Chiko Roll
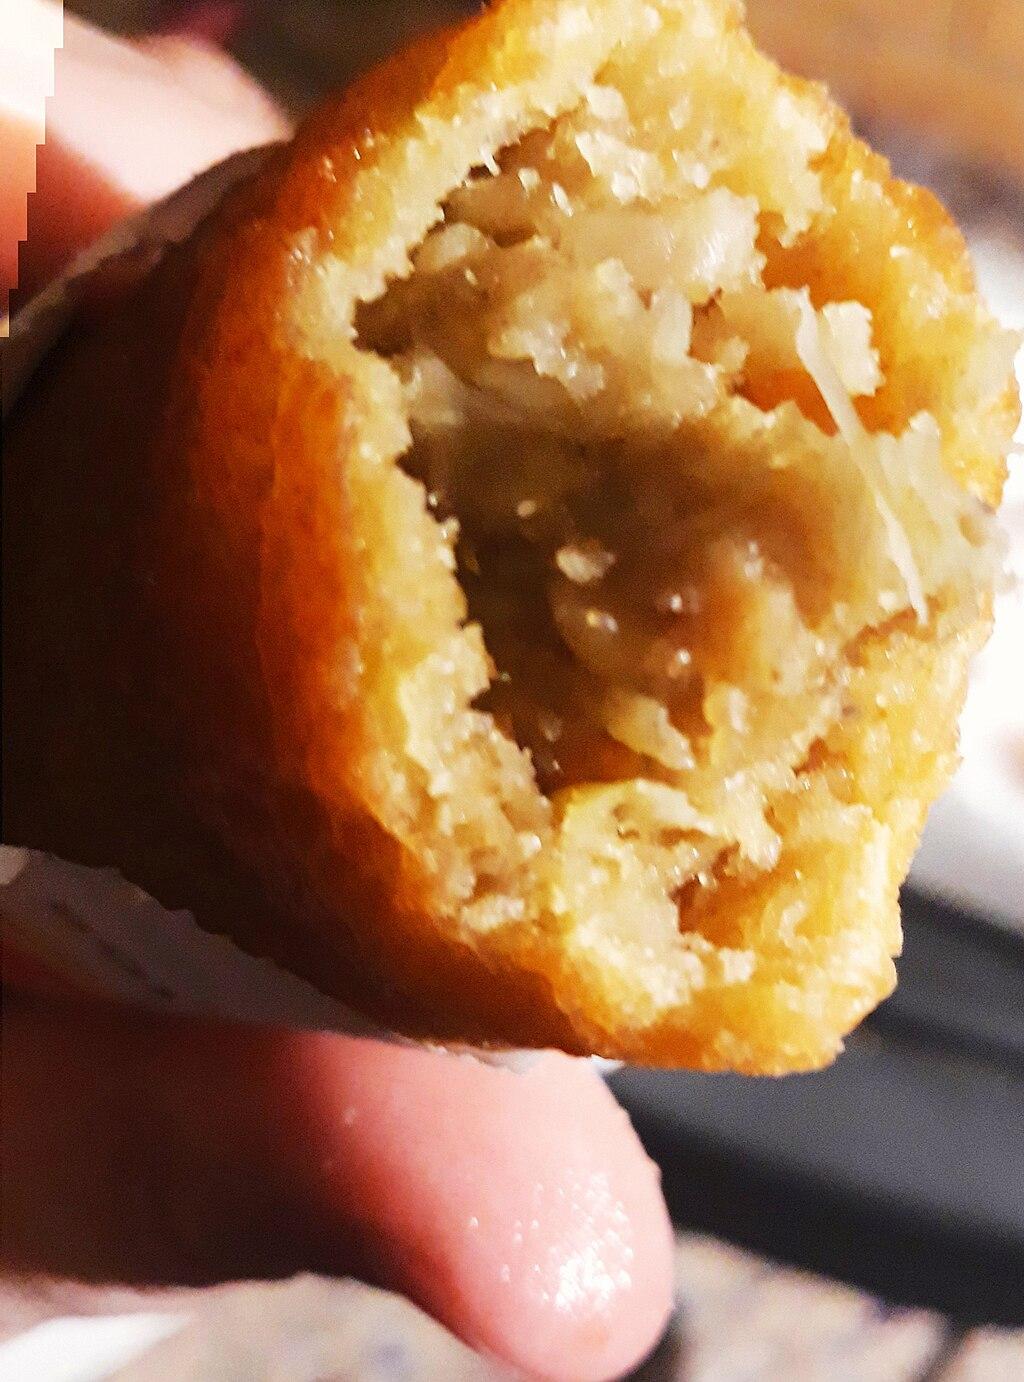
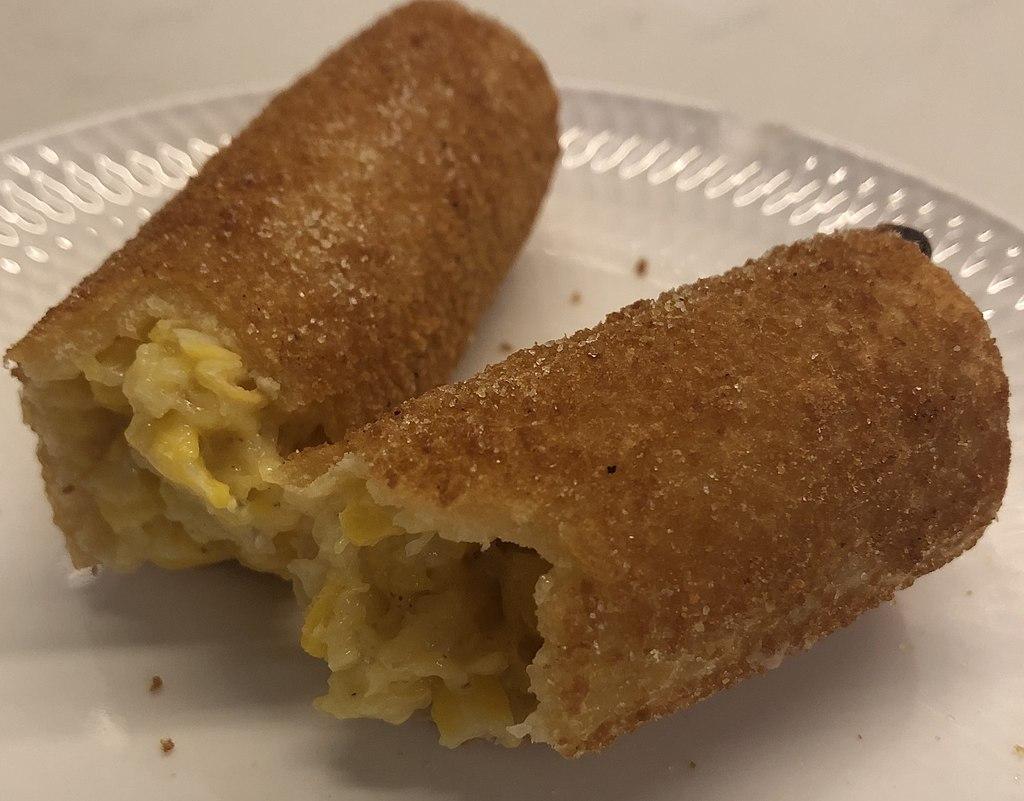
Also known as:
de - German: Chiko Roll
ja - Japanese: チコ・ロール
jv - Javanese: Chiko gulung
zh - Chinese: 澳洲春卷
Category: pastry (rolled pastry, fried pastry)
Cuisine: Australian
Associated cuisines: Australian
Area: New South Wales, Victoria
Countries: Australia
Region: Australia and New Zealand, , , ,
Deep fried pastry roll filled with cabbage and barley, as well as carrot, green beans, beef, beef tallow, wheat cereal, celery and onion